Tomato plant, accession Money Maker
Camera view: horizontal (90 deg, fisheye); turntable rotation: 300 degrees
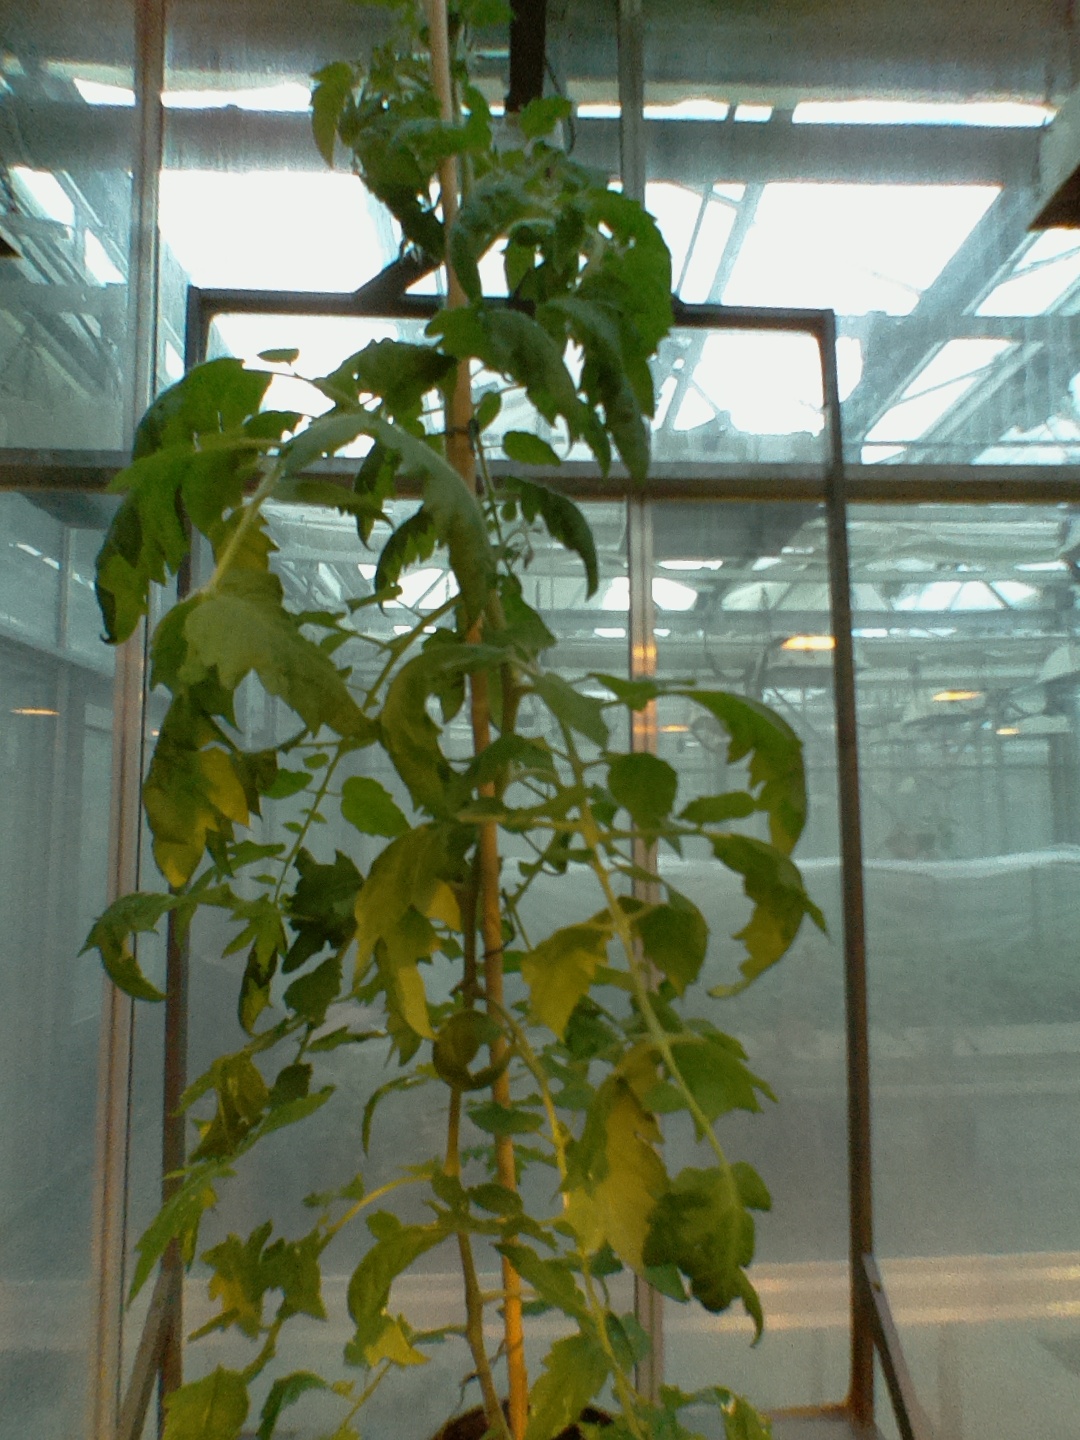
BBCH growth stage 54: 4 inflorescences visible